Fairfax Leighton Cartwright

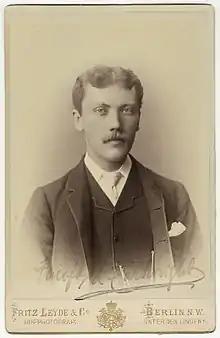
Cartwright,

Sir Fairfax Leighton Cartwright (20 July 1857 – 9 January 1928) was a British writer and diplomat who became ambassador to the Austro-Hungarian empire before World War I.